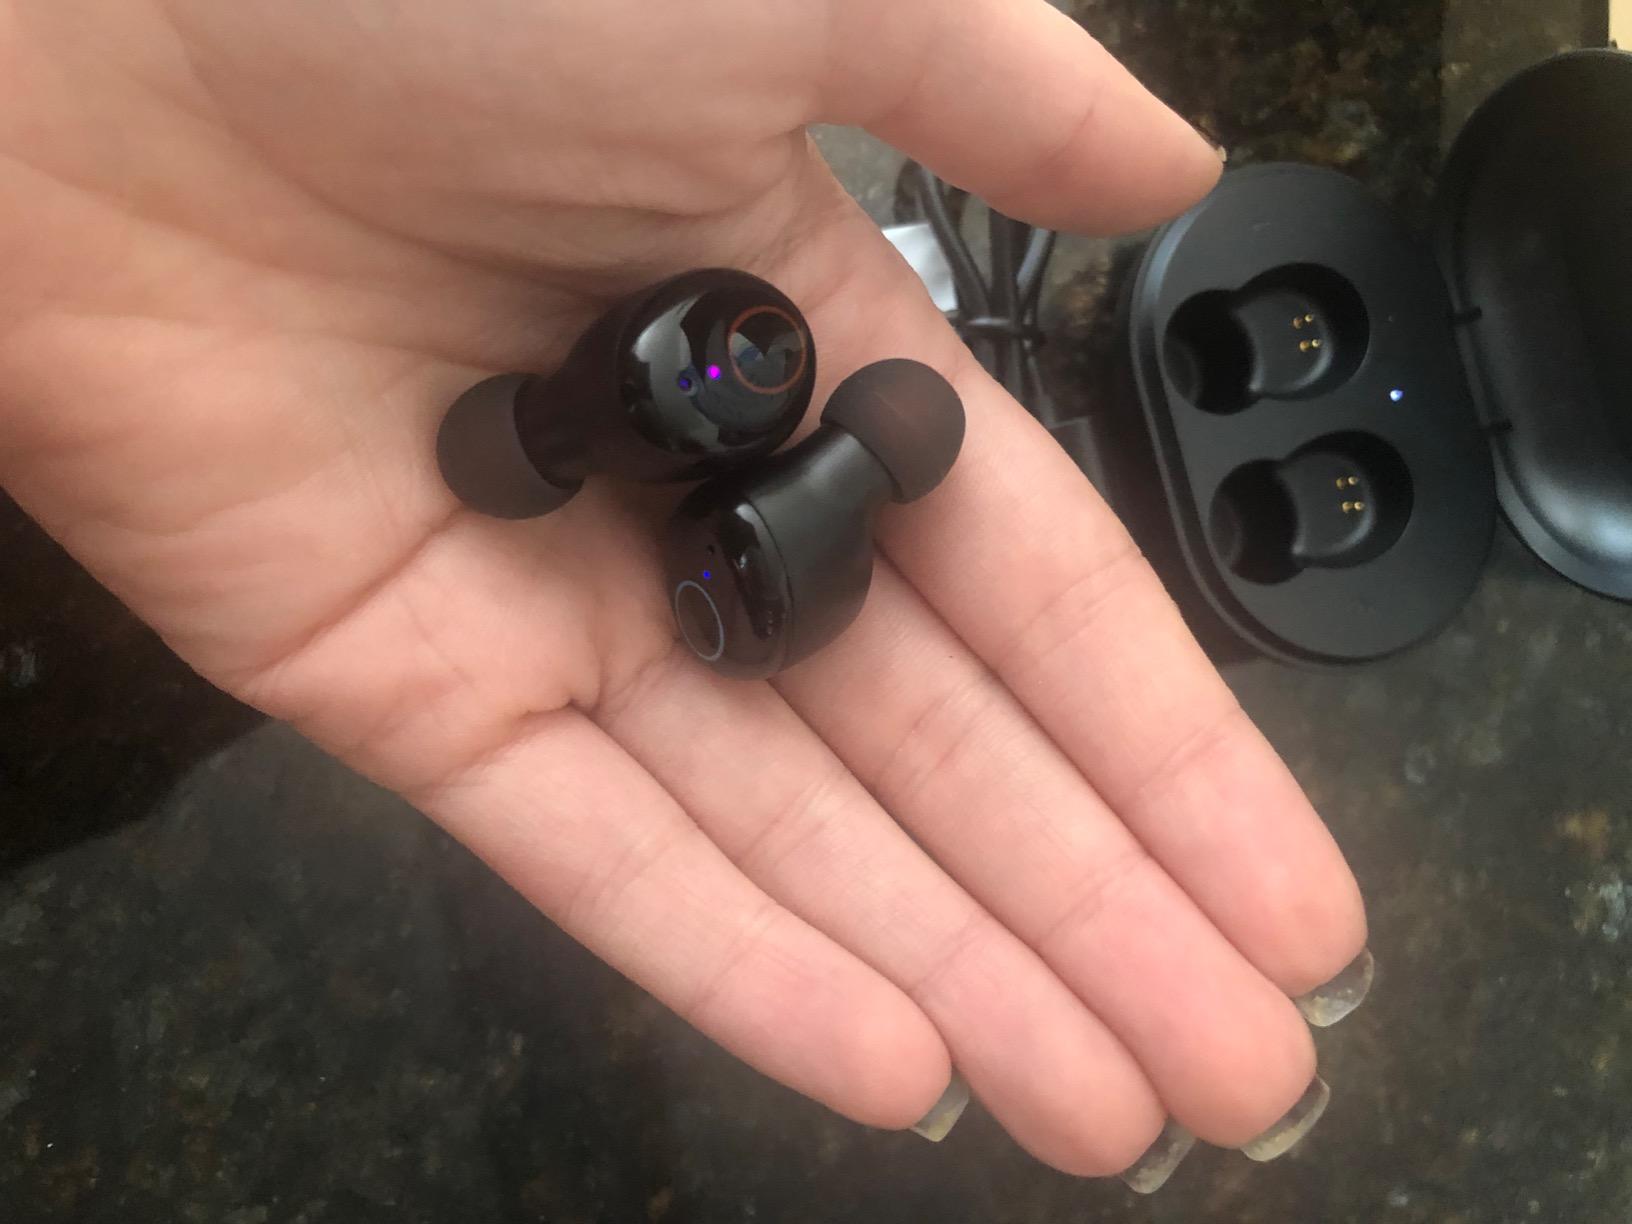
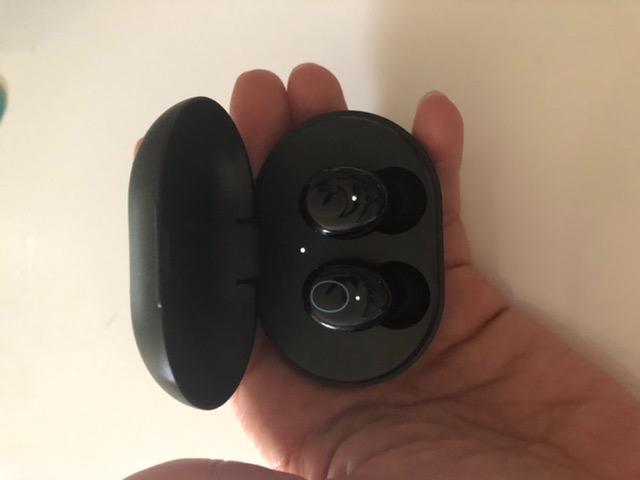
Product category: earbuds
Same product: yes